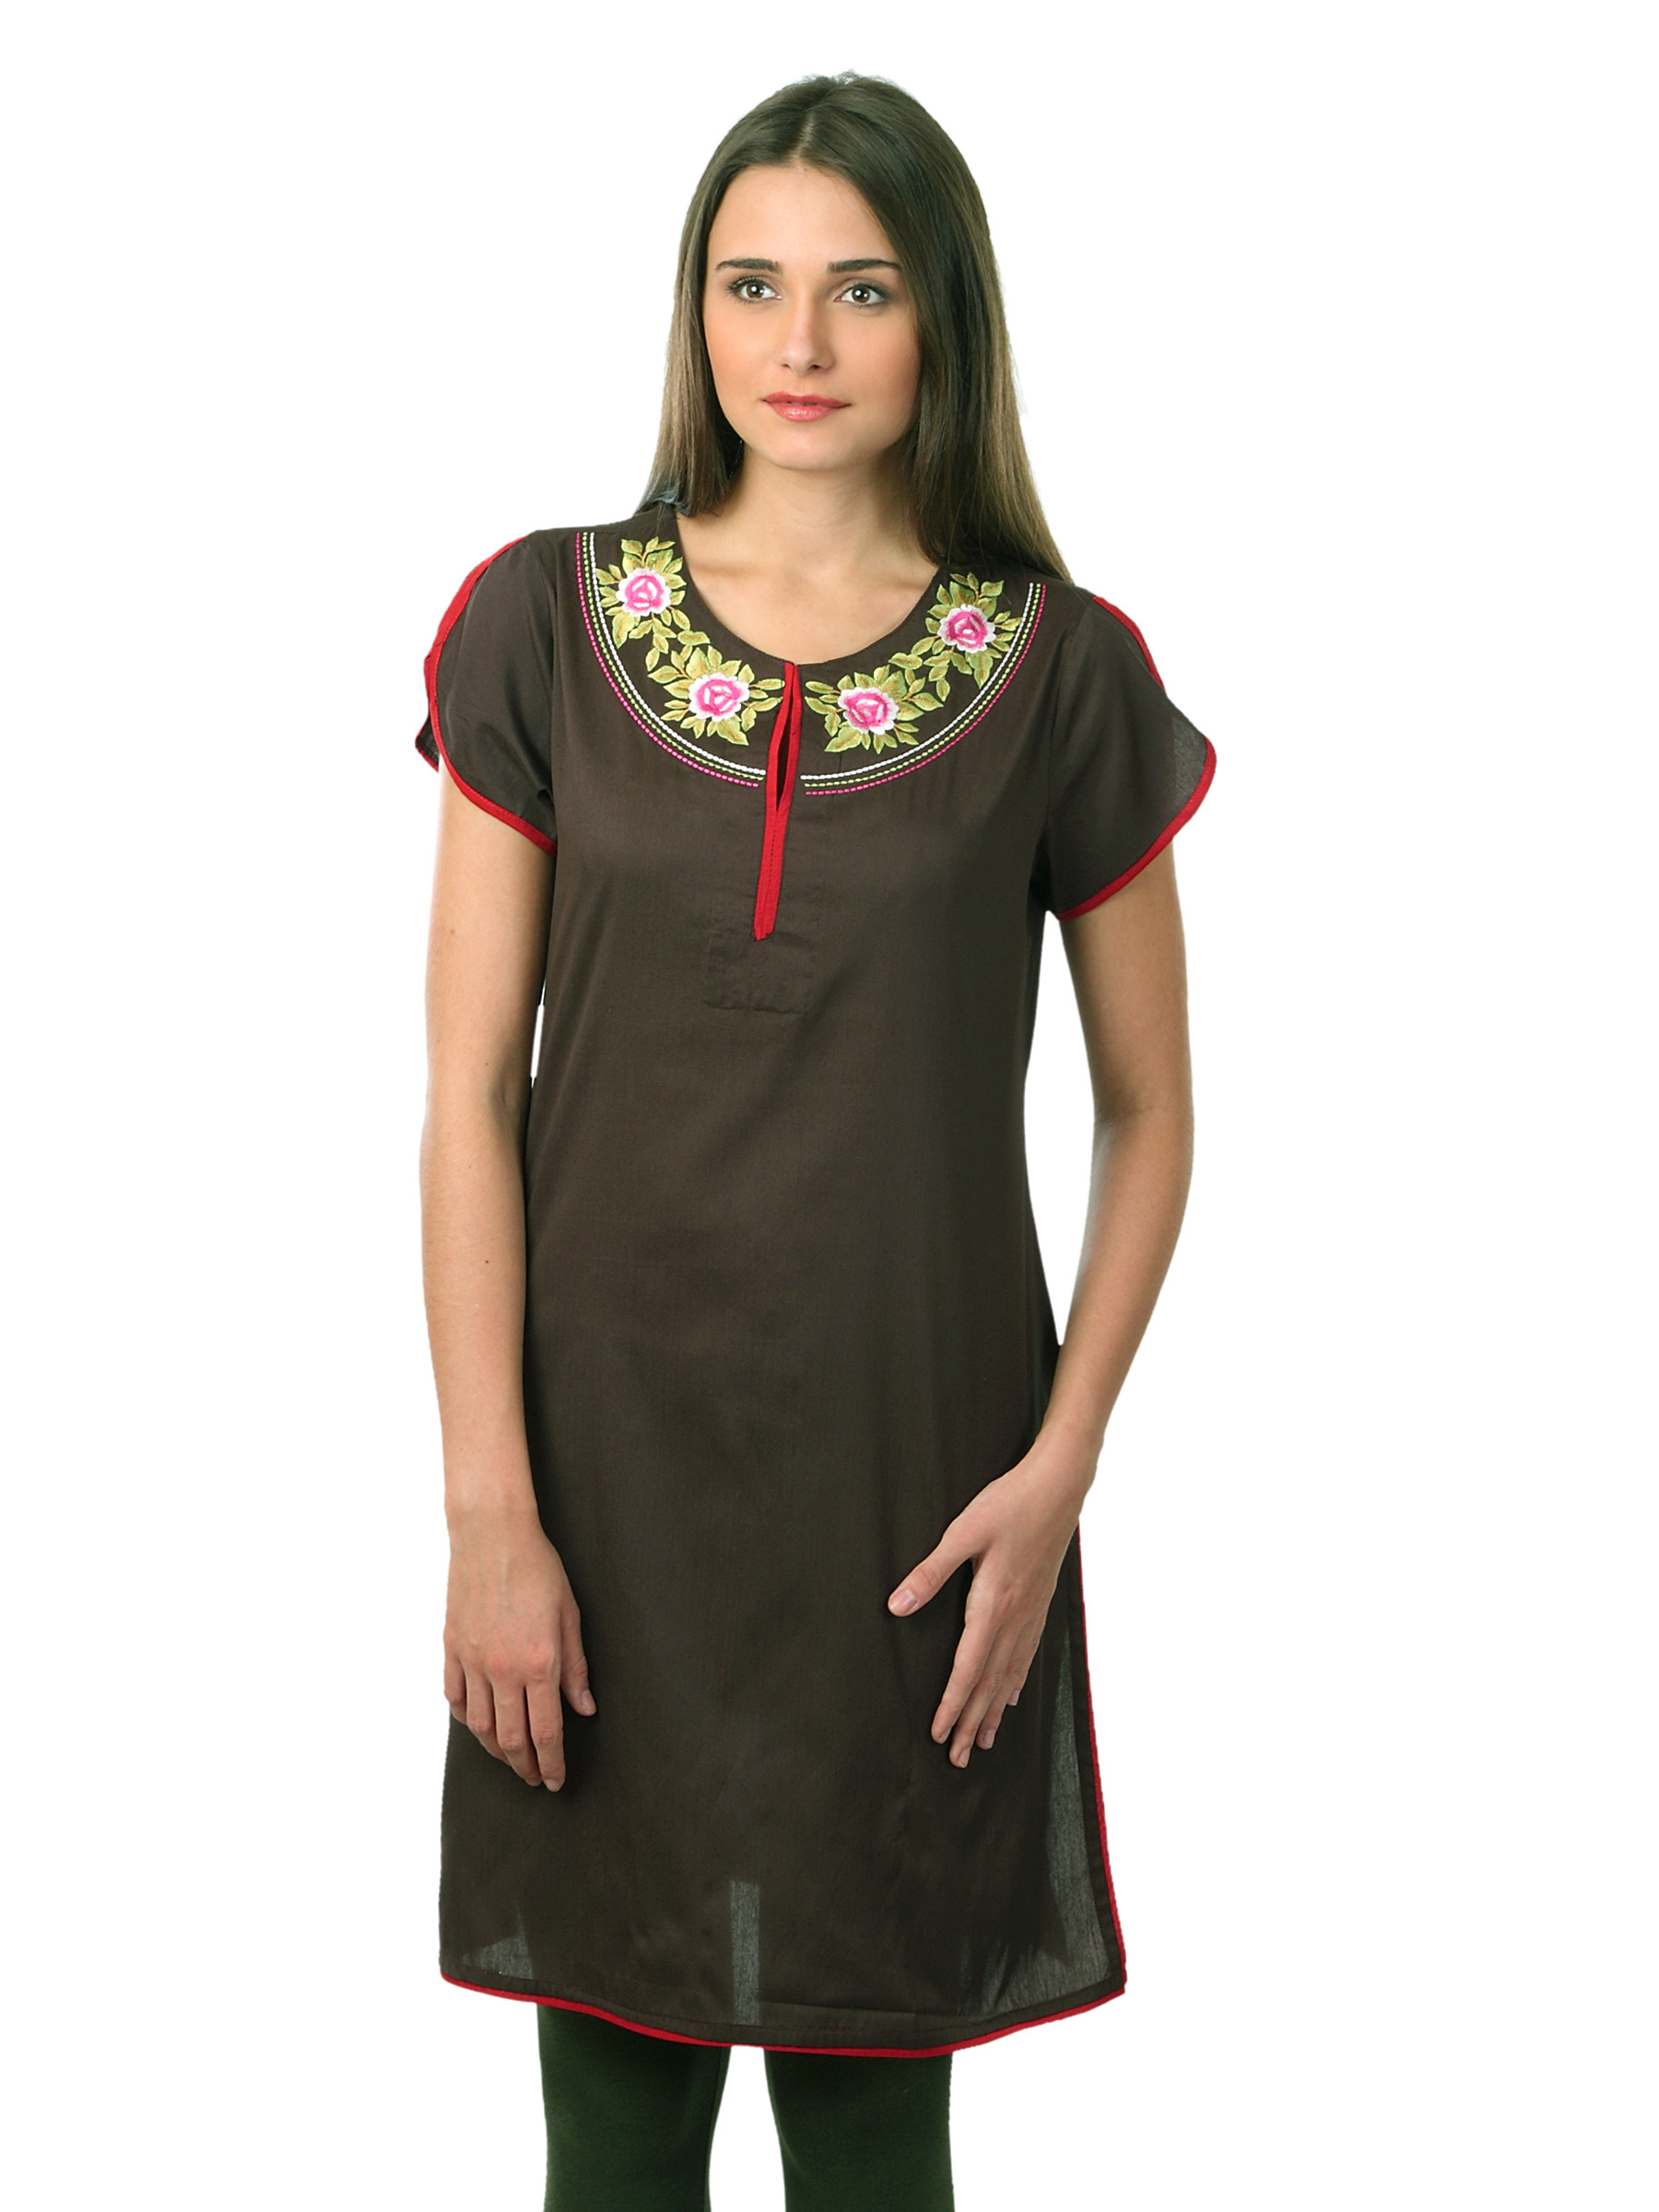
Diva Women Brown Kurta
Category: Apparel / Topwear / Kurtas
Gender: Women
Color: Brown
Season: Summer 2012
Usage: Ethnic